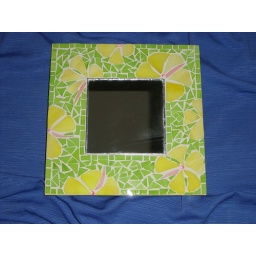
The second in a series of Hibiscus Batik-12&amp;quot;x12&amp;quot; base with 6&amp;quot; mirror